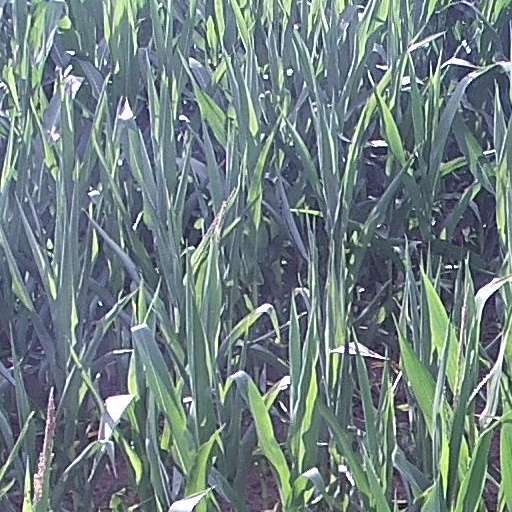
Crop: maize; corn